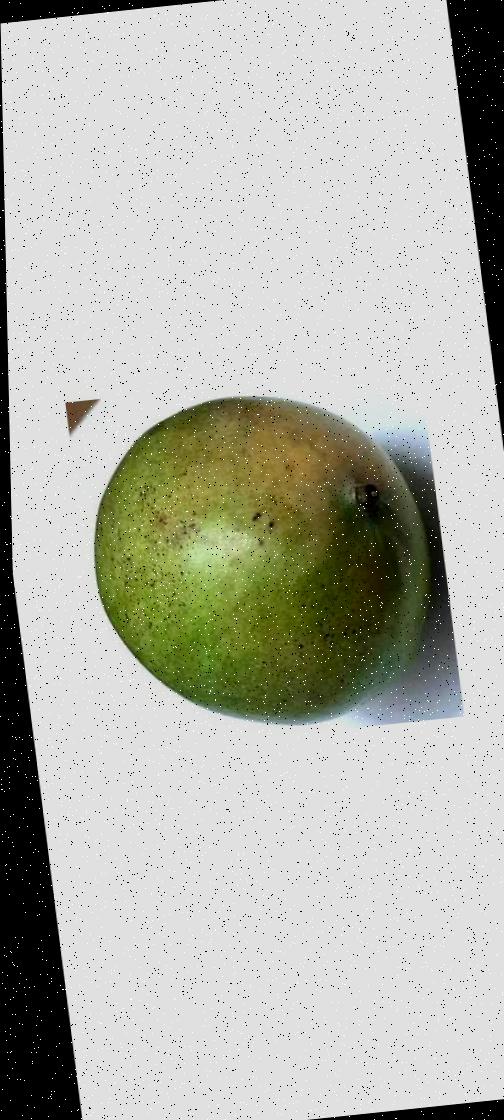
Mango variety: Rupali